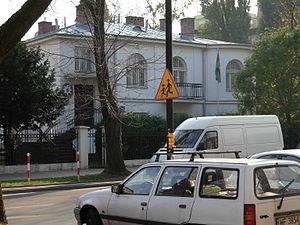
Les représentations diplomatiques de l'Azerbaïdjan s'étendent sur différents continents. Elles regroupent les représentations auprès d'autres États et auprès de certaines organisations internationales.